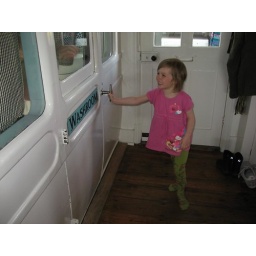
house built around two old train cars